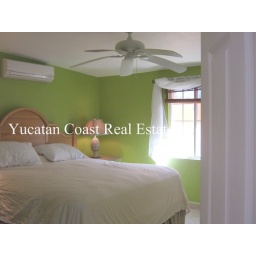
Picture sleeping in this &amp;quot;apple green&amp;quot; soothing bedroom !